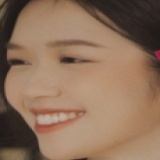
ca sĩ Suni Hạ Linh